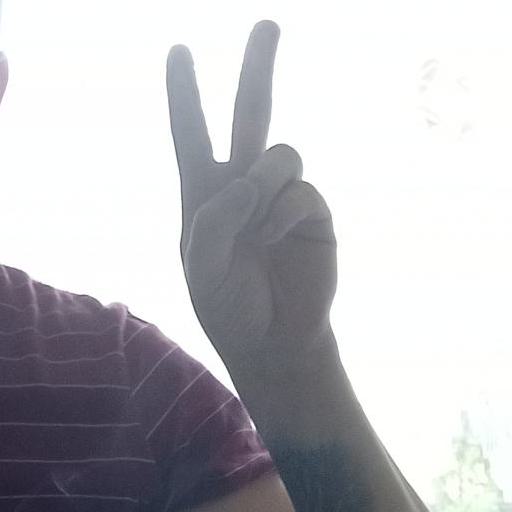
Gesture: peace